Dangsan station

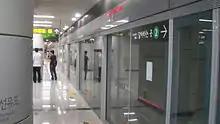
Line 9

Dangsan Station is an elevated station on the Seoul Subway Line 2 and is an underground station on the Seoul Subway Line 9. The station is located on the south bank of the Han River in Yeongdeungpo District. Because the station is elevated, trains exiting to or entering from the north make use of the Dangsan Railway Bridge. As of April 2009, the platform has been outfitted with platform screen doors. Dangsan station is currently a transfer point between Line 2 and Seoul Subway Line 9. Several Korean TV series were shot in nearby locations, like "Boys Over Flowers", "Iris" or "My Girlfriend is a Gumiho".